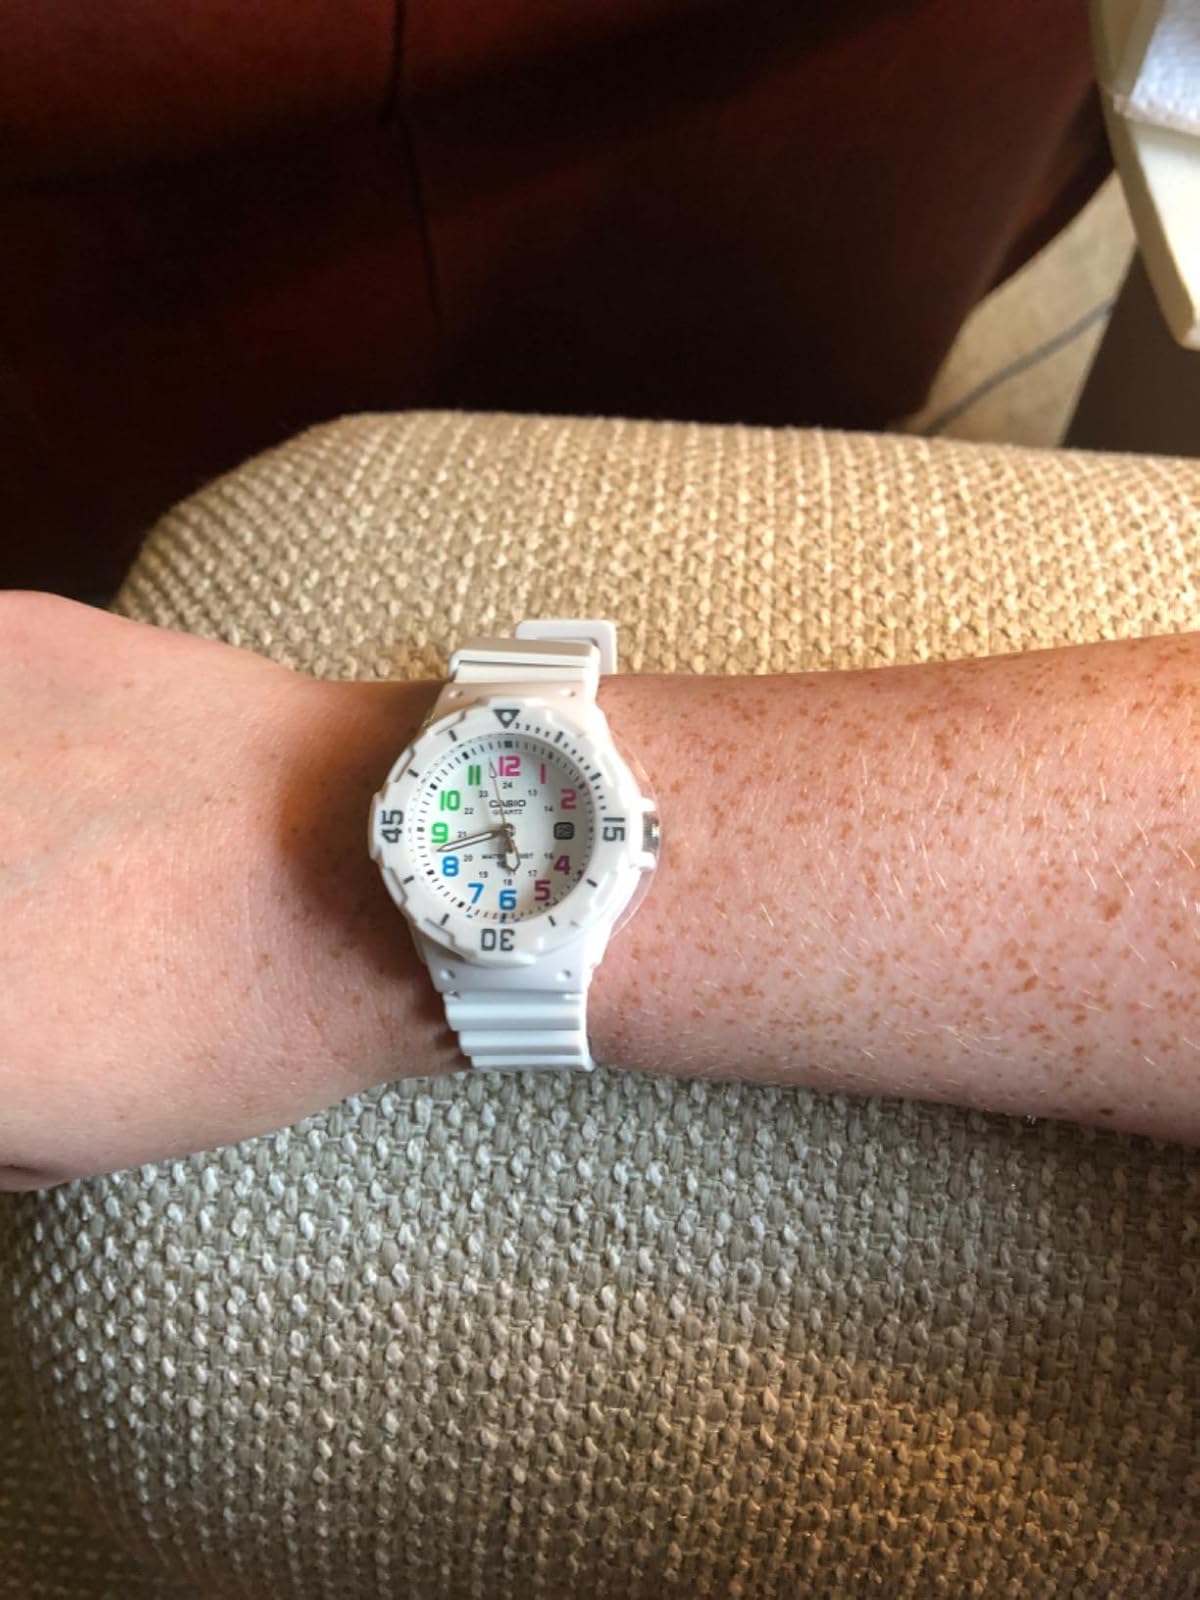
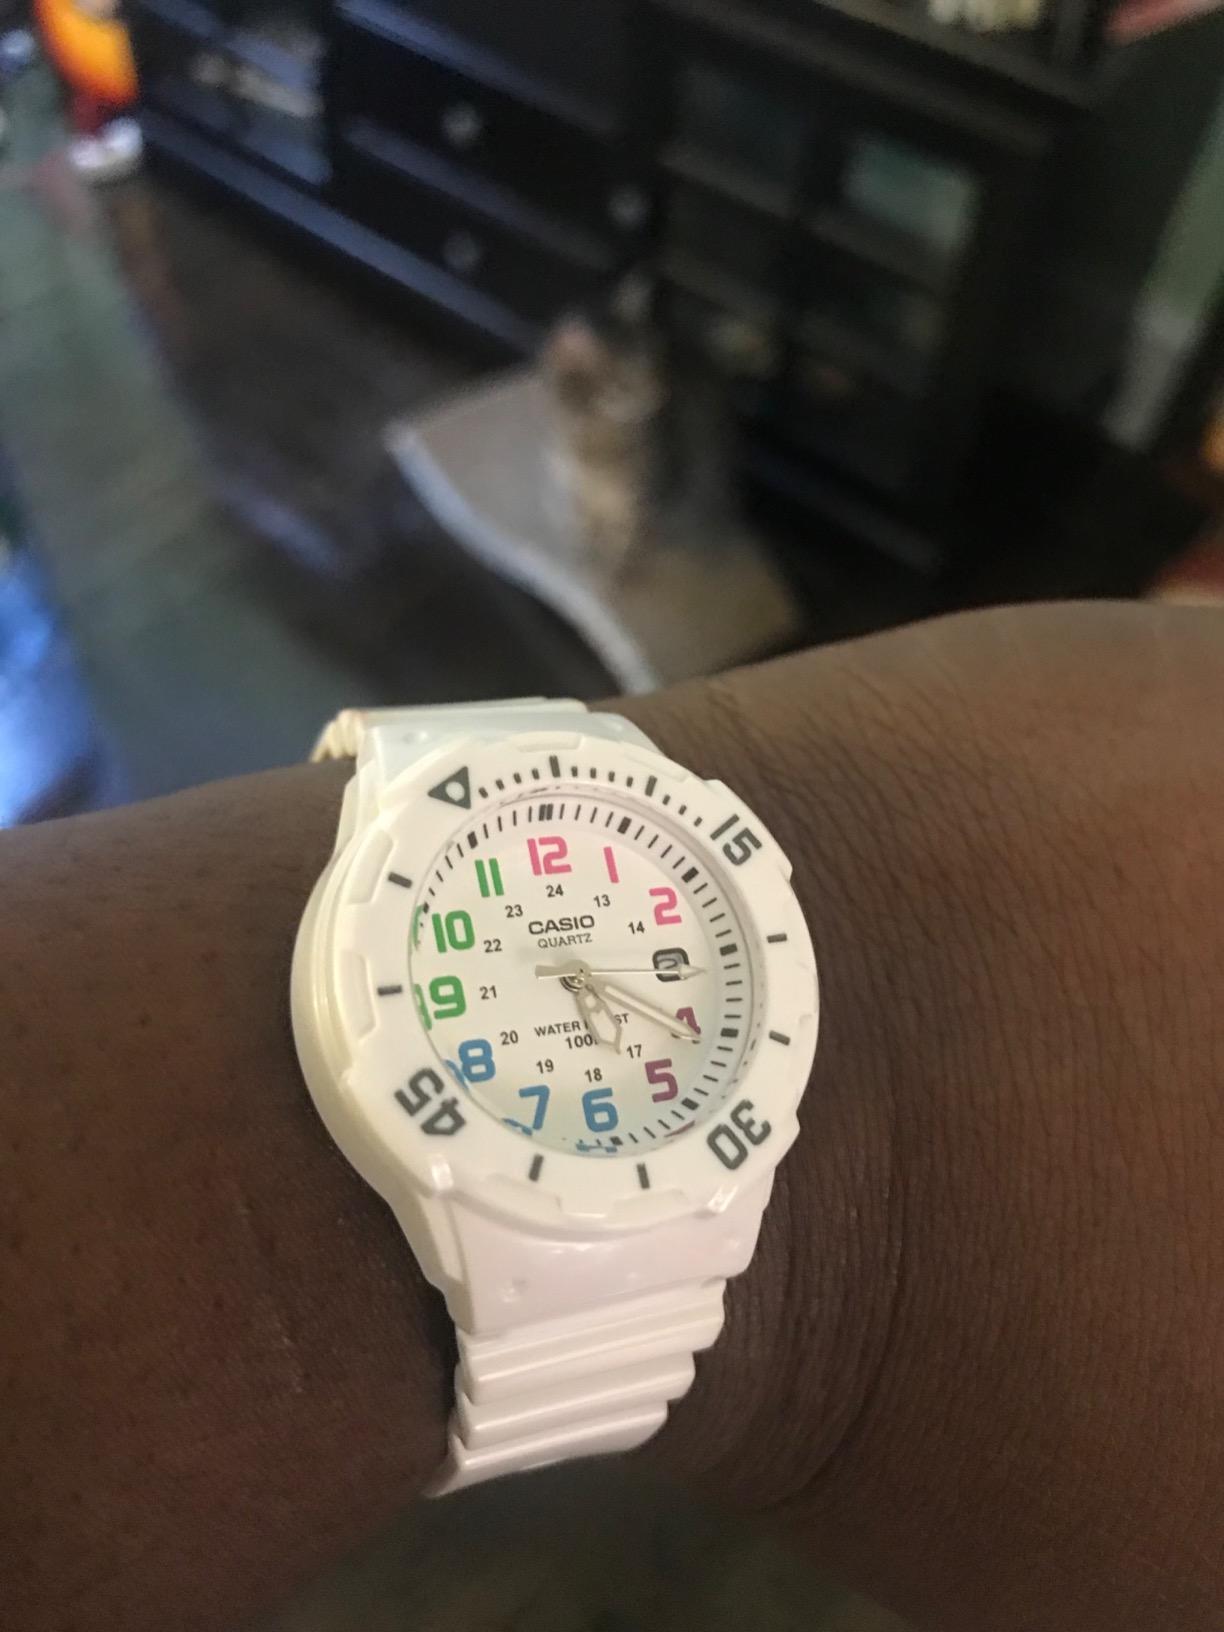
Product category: accessories_watch
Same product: yes